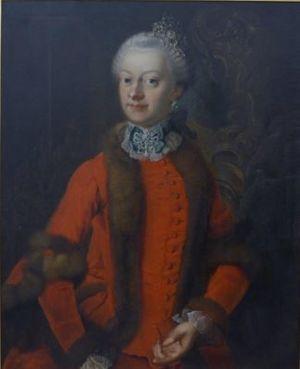
La princesse Ernestine de Saxe-Weimar-Eisenach était une princesse de Saxe-Weimar-Eisenach et par mariage une duchesse de Saxe-Hildburghausen.